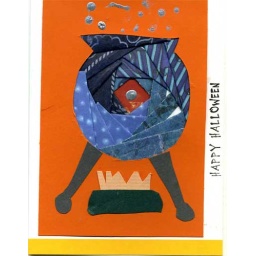
This card incorporates iris folding, paper piercing and layering. The &amp;quot;steam&amp;quot; over the pot is silver-colored dimensional glue.